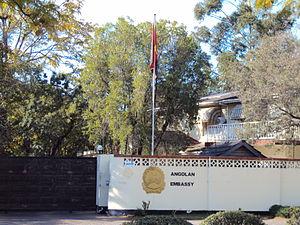
Ambassade d'Angola - Gaborone, Botswana Português: Embaixada da Angola - Gaborone, Botswana
Cet article liste les représentations diplomatiques de l'Angola à l'étranger, en excluant les consulats honoraires. L'Angola est le deuxième pays après le Portugal à avoir ouvert un consulat à Macao en République populaire de Chine. Macao, comme l'Angola, a un héritage portugais.
Voici une liste des représentations diplomatiques au Botswana. La capitale Gaborone abrite actuellement 21 ambassades et 1 délégation. La ville abrite également plusieurs organisations internationales. La plupart des missions diplomatiques qui couvrent le Botswana se trouvent en Afrique du Sud.